Jellyfish Lake

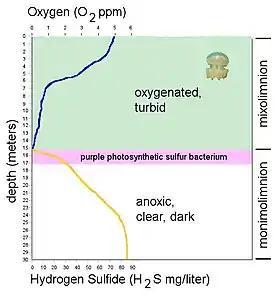
Stratification diagram

Jellyfish Lake is stratified into two layers, an oxygenated upper layer (mixolimnion) and a lower anoxic layer (monimolimnion). The oxygen concentration in the lake declines from about 5 ppm at the surface to zero at 15 meters (at the chemocline). Stratification is persistent and seasonal mixing does not occur. The lake is one of about 200 saline meromictic lakes that have been identified in the world. However most of these lakes are of freshwater origin. Permanently stratified marine lakes are unusual, but on Eil Malk and on other nearby islands there are eleven other apparently permanent stratified marine lakes.